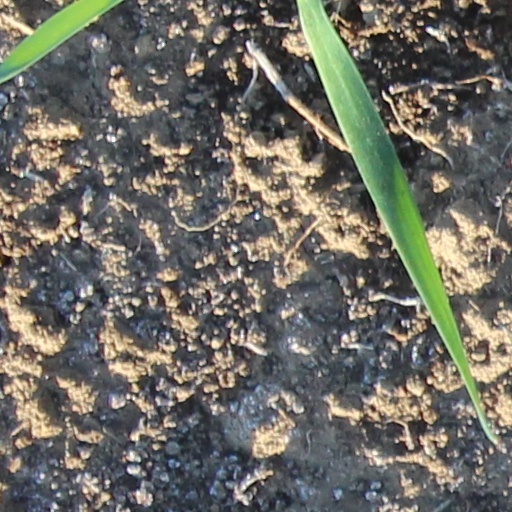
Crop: wheat